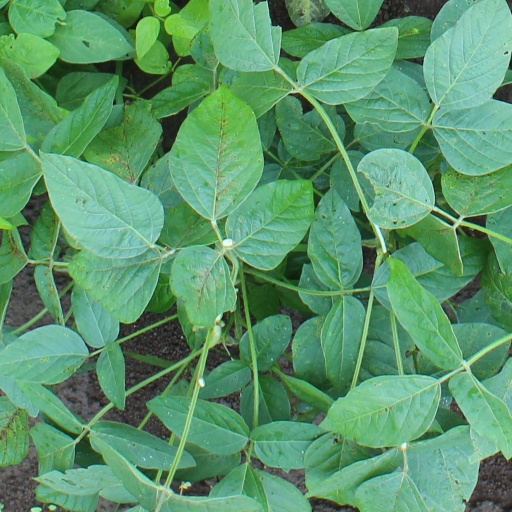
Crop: soybean